Bremen-St. Magnus station

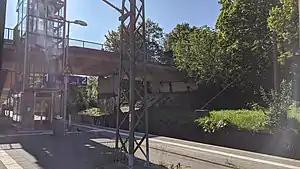
Bremen-St. Magnus station in 2020

Bremen-St Magnus is a railway station serving the St. Magnus district of Bremen, Germany. The station is located on the Bremen-Vegesack–Bremen railway line.